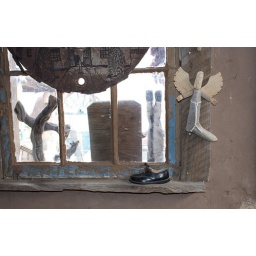
The wood stove heated backroom of a local artist's workshop. Same window as above photo. Adobe wall